Clyde Carter House

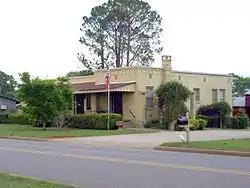
The house in April 2017

The Clyde Carter House is a historic residence in Ford City, Alabama, United States. Built at a time of vast land speculation in Colbert County, the house represents the then-fashionable Spanish eclectic style not commonly found in the rural deep South. The house was listed on the National Register of Historic Places in 2004.